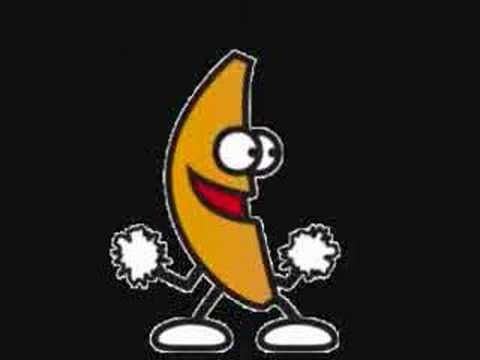
Label: Banana